2010 United States Senate Democratic primary election in Pennsylvania

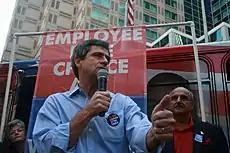
A gray-haired man wearing a blue shirt and black campaign button speaks into a microphone at an outside political rally. A man and woman stand behind him, and a banner reading "Employee Free Choice" can be seen in the background.

On March 30, Specter won the backing of the AFL–CIO, which was considered one of the most important endorsements in the primary race. It was one of several major labor endorsements Specter had received, including the state Service Employees International Union and the Pennsylvania State Education Association, which represented 200,000 state teachers. Representatives from the AFL–CIO cited Specter's backing of President Obama's stimulus package as a major factor in their decision. Sestak criticized the union federation's decision, pointing out he had a 100 percent rating from the national AFL–CIO. In comparison, Specter had a 61 percent rating. He also attacked Specter for previously backing President George W. Bush's economic policies and said, "Pennsylvania workers need a Senator they can count on to be there when they need him, not only when he needs them during an election." "The Philadelphia Inquirer" writer Thomas Fitzgerald called the endorsement "a powerful affirmation of how smoothly Specter has managed his political transition to the Democratic Party since leaving the Republican Party less than a year ago."